The Dark Side of the Moon

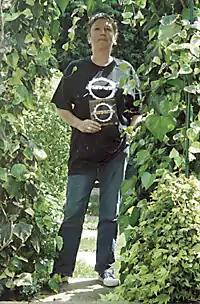
Clare Torry in 2003

Wright's "The Great Gig in the Sky" features Clare Torry, a session singer and songwriter and a regular at Abbey Road. Parsons liked her voice, and when the band decided to use a female vocalist he suggested that she could sing on the track. The band explained the album concept to her, but they were unable to tell her exactly what she should do, and Gilmour, who was in charge of the session, asked her to try to express emotions rather than sing words. In a few takes on a Sunday night, Torry improvised a wordless melody to accompany Wright's emotive piano solo. She was initially embarrassed by her exuberance in the recording booth and wanted to apologise to the band, who were impressed with her performance but did not tell her so. Her takes were edited to produce the version used on the track. She left the studio under the impression that her vocals would not make the final cut, and she only became aware that she had been included in the final mix when she picked up the album at a local record store and saw her name in the credits. For her contribution she was paid her standard session fee of £30, equivalent to about £ in .